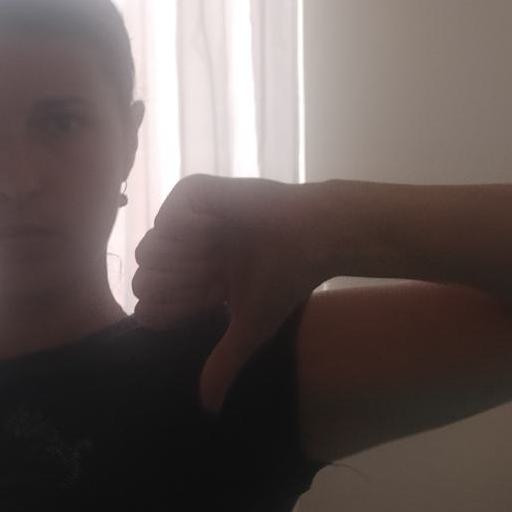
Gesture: dislike